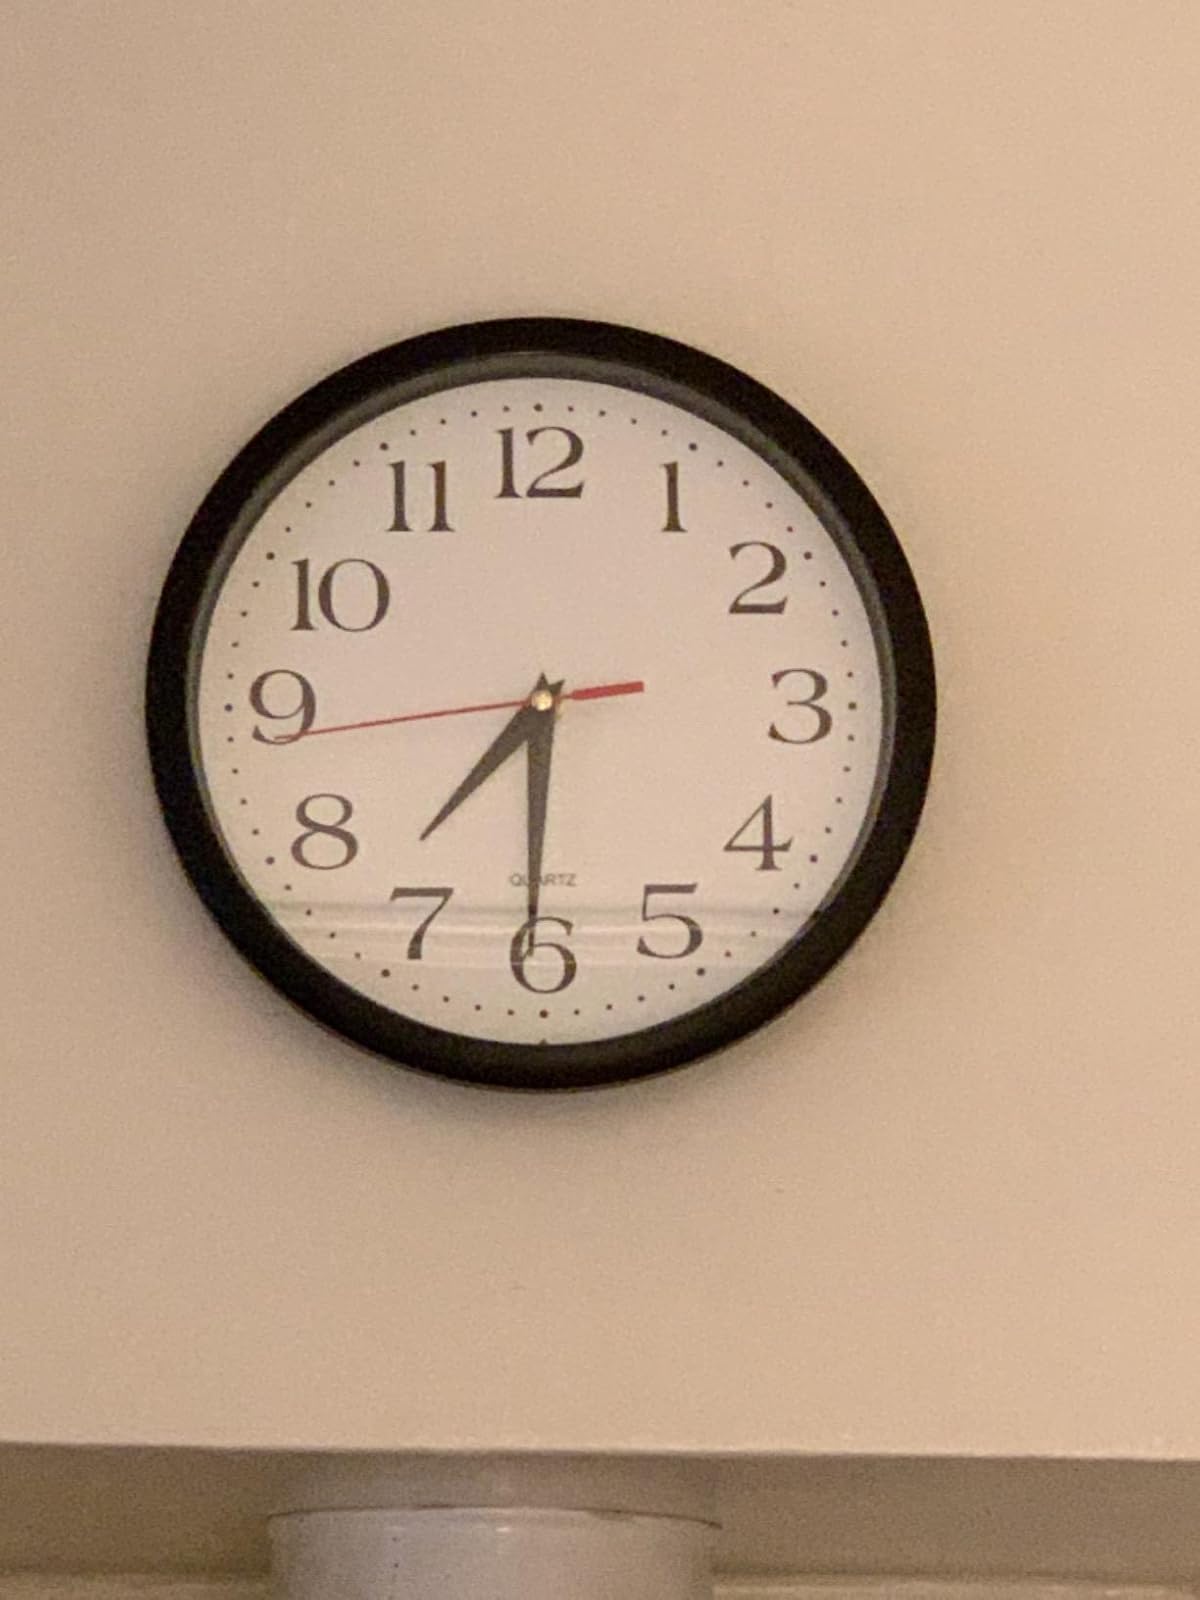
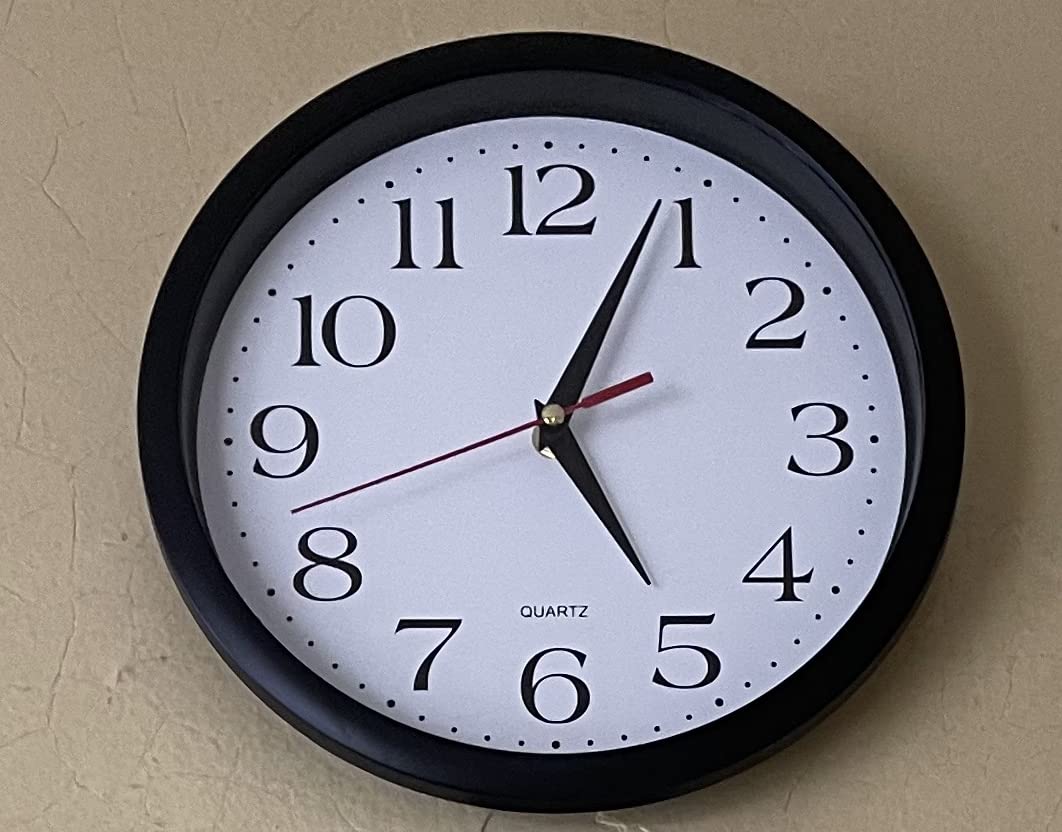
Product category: clock
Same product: yes